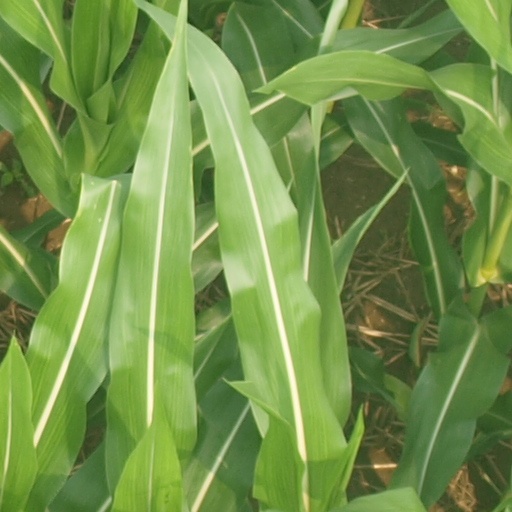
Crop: maize; corn